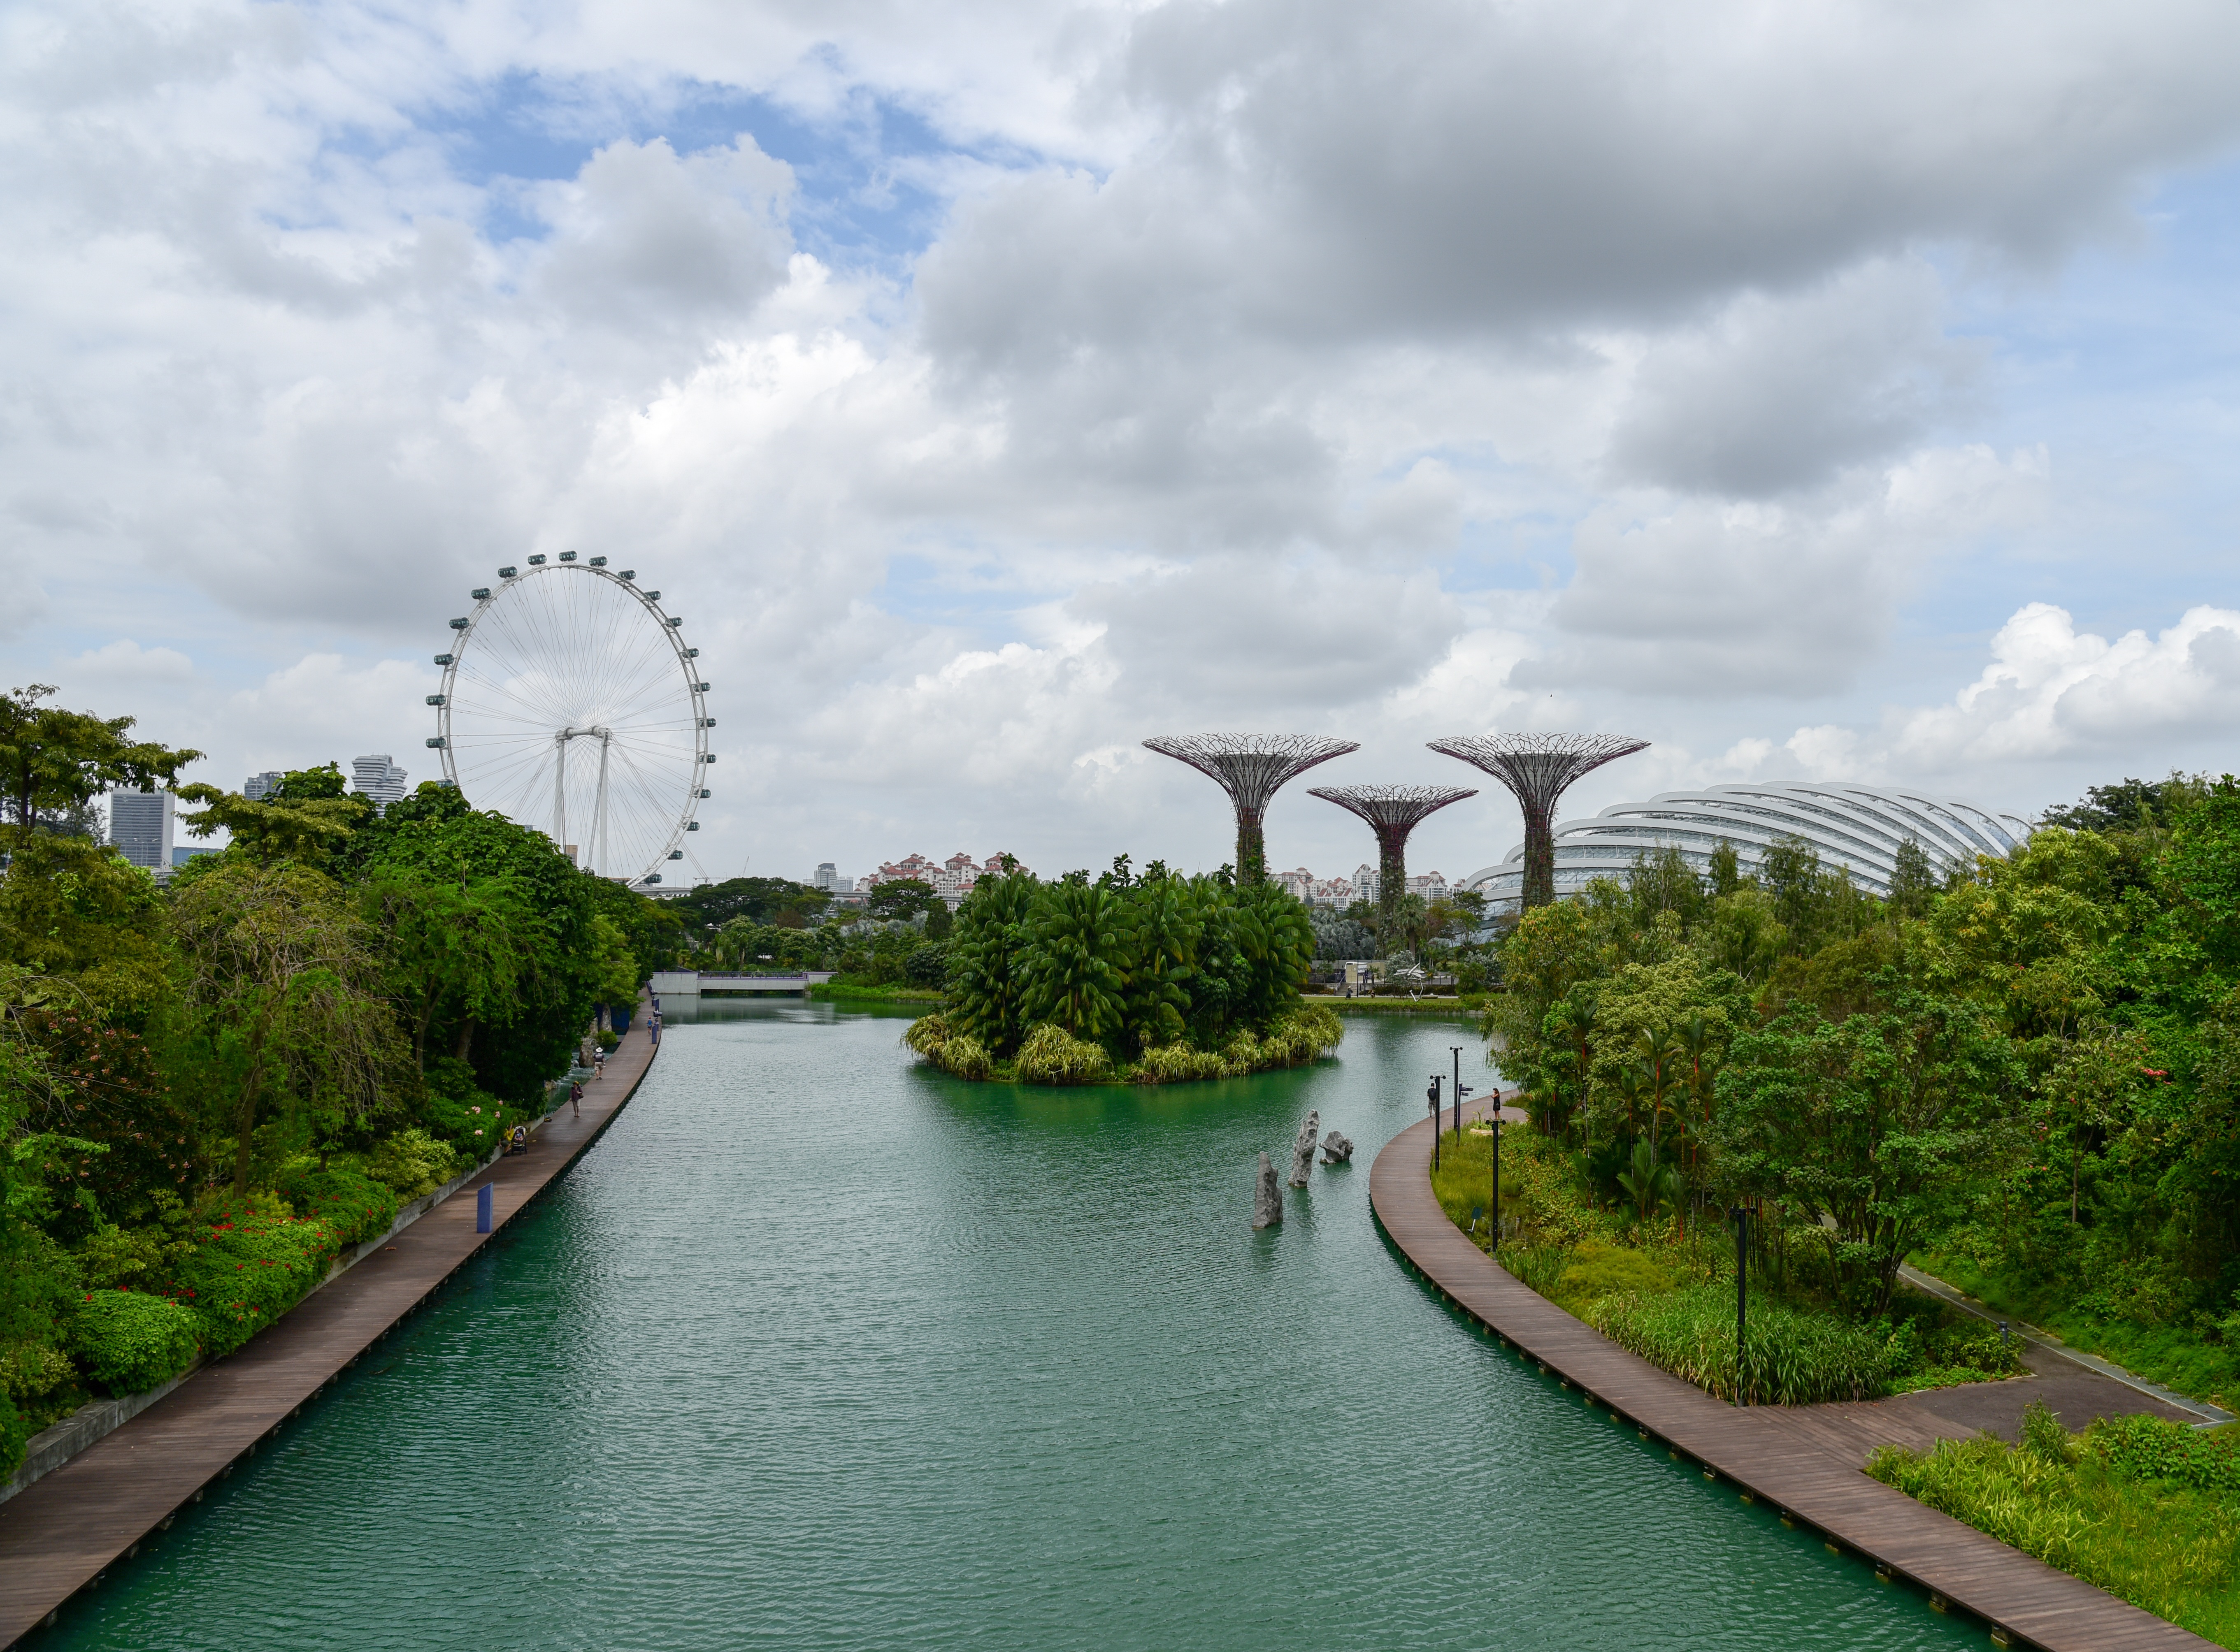
garden, bay, marina, architecture, landmark, travel, attraction, tree, green, grove, supertree, tourism